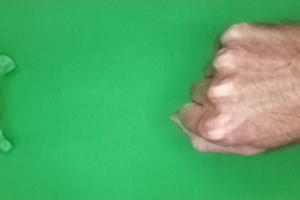
Label: rock